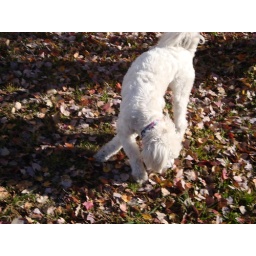
Corky our puppy takes a bow like a trained pony while checking out fallen leaves in Kissimmee Florida.